Keedysville Historic District

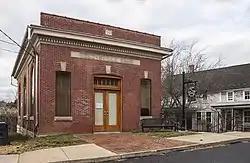
Former Keedysville Bank, now the town hall

Keedysville Historic District is a national historic district at Keedysville, Washington County, Maryland, United States. The district boundary is within the corporate limits of the town, generally focused on the properties lining Main Street and those associated with the now-abandoned railroad facilities. It is reflective of the town's growth from the 1768 establishment of Jacob Hess' mill along the old Conococheague migration road to expansion with each new transportation development. The first major development was the Boonsboro-Sharpsburg turnpike. With the advent of the Baltimore and Ohio Railroad through the center of town, shops and manufactures were established and expanded. The town's prosperity waned with the loss of railroad service in 1953. The district is also significant for the wide range of architectural stylistic influences present on the buildings through the historic town.